Ambazonia

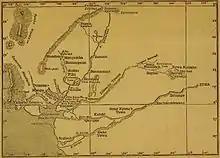
Colonial-era map showing Ambas Bay far left

The term "Ambazonia" is derived from the word "Ambozes", the local name for the bay at the mouth of the Wouri river, known in English as Ambas Bay. The name was coined by Fon Gorji Dinka in 1984 as part of a campaign for the restoration of autonomy and preservation of Anglophone institutions in the region.